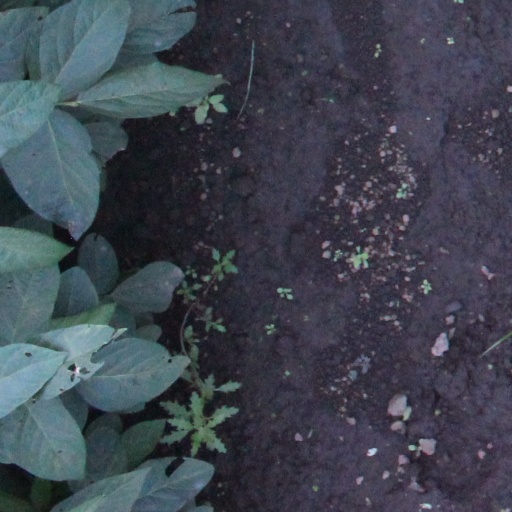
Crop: soybean